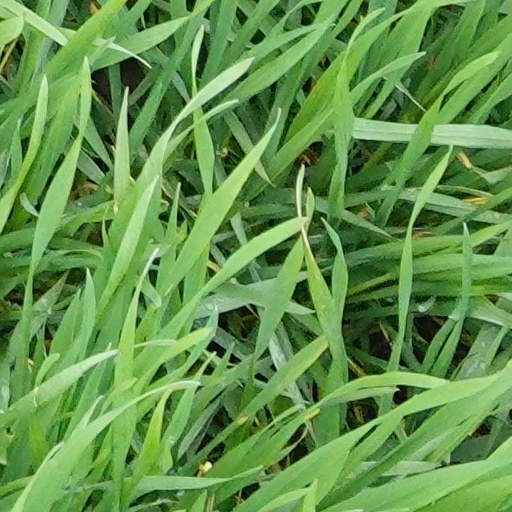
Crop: wheat